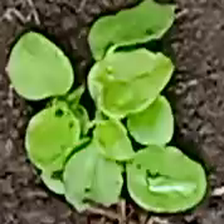
Weed species: Kena_(Commplina_benghalensio)